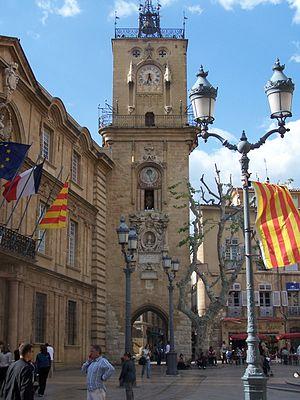
Aix-en-Provence est une commune française du Sud-Est de la France, dans le département des Bouches-du-Rhône, dont elle est sous-préfecture, en région Provence-Alpes-Côte d'Azur. Elle forme avec 35 autres communes le pays d'Aix au sein de la Métropole Aix-Marseille Provence.